Dcheira El Jihadia

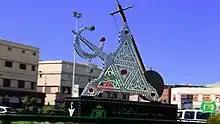
city center

Dcheira El Jihadia is a city in southern Morocco. It is located in the prefecture of Inezgane-Aït Melloul in Morocco's Souss-Massa region, 10 km south of the region's largest city of Agadir. The 2014 Moroccan census recorded 100,336 people living in Dcheira El Jihadia, up from 89,367 people in 2004.